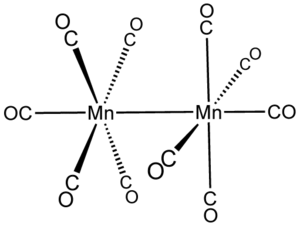
Le décacarbonyle de dimanganèse est un carbonyle de métal de formule chimique Mn₂(CO)₁₀. Cet agrégat atomique présente une géométrie du groupe de symétrie assez rare D4d car il ne contient pas de ligand pontant : tous les groupes carbonyle sont liés chacun à un atome de manganèse, la liaison Mn–Mn ayant une longueur de 293 pm.